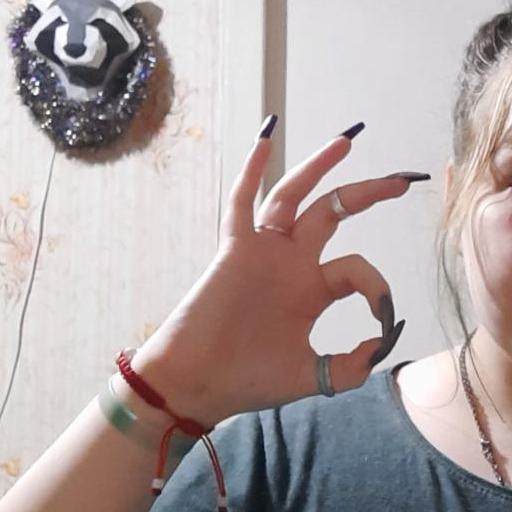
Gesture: ok